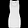
Label: T - shirt / top